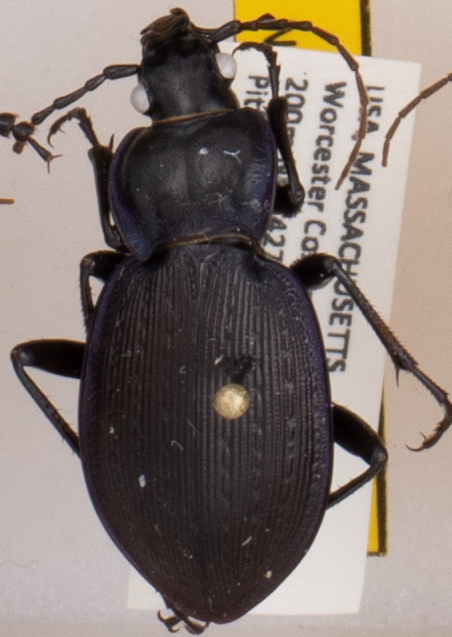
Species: Carabus goryi
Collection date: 2018-07-17
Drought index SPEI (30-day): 0.806
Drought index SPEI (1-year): -0.04
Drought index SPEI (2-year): -0.492